Matteo Guarise

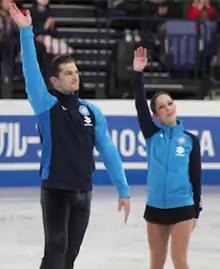
Nicole Della Monica and Matteo Guarise in 2017

The 2016–17 season saw the duo win two Challenger events, the 2016 Lombardia Trophy and 2016 Golden Spin of Zagreb. They placed sixth at the Skate Canada International and fifth at the Cup of China. After their second national title, they placed eighth at the 2017 European Championships and then placed thirteenth at the 2017 World Championships in Helsinki, Finland.